Altan Erkekli

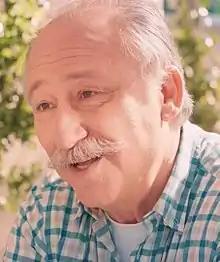

Reşit Altan Erkekli (born 18 January 1955) is a Turkish theatre, film and television actor.